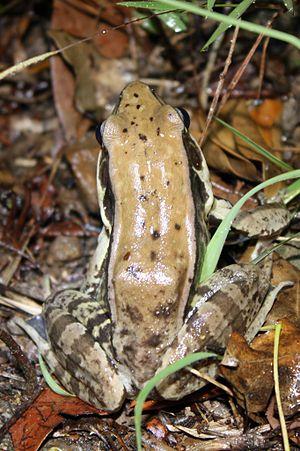
Sylvirana guentheri est une espèce d'amphibiens de la famille des Ranidae.